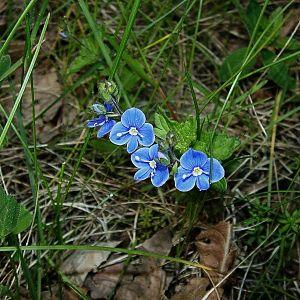
Cette liste de Tracheophyta de Bosnie-Herzégovine, ainsi que d’espèces introduites est un aperçu incomplet d’espèces de mousses, de fougères, de gymnospermes et d’angiospermes citées dans la littérature disponible en langues bosniaque, croate, serbe et serbo-croate. Cet aperçu n’inclue pas des espèces cultivées ni celles occasionnellement introduites.